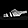
Label: Sandal